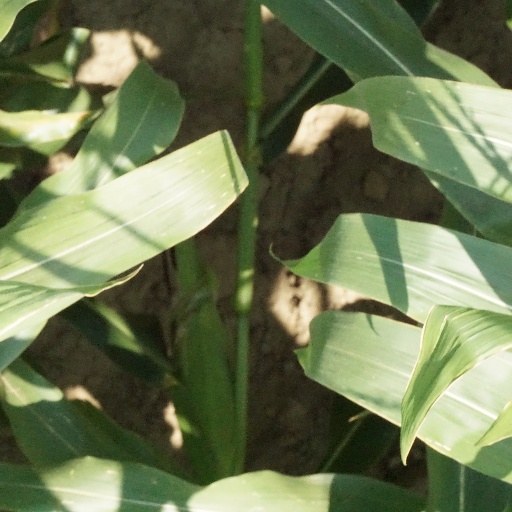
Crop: maize; corn